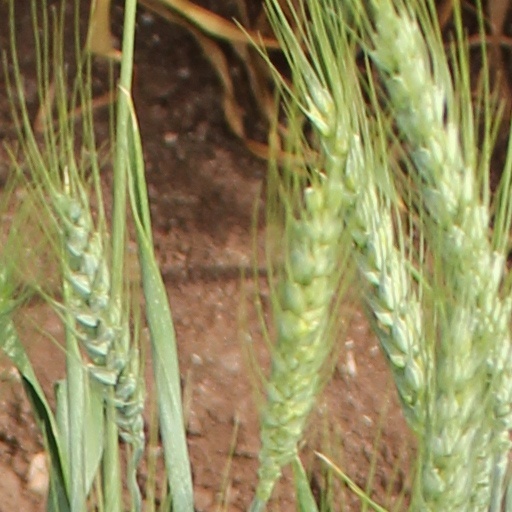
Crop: wheat